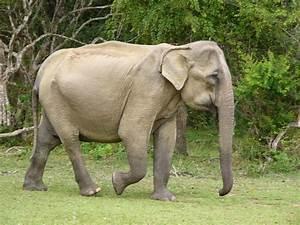
elephant